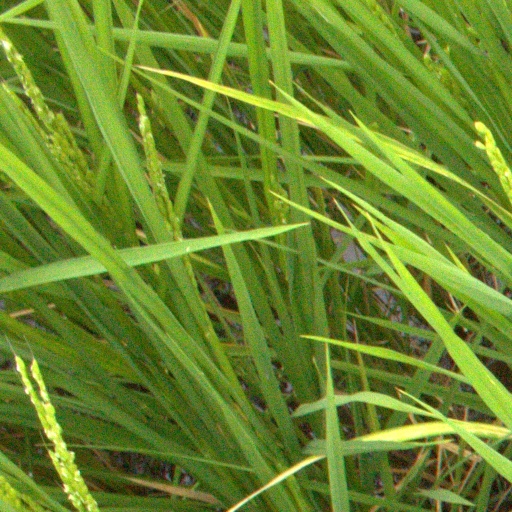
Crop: rice